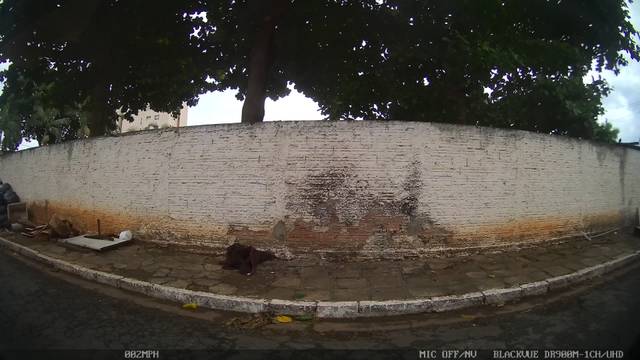
Region: Brazil
Coordinates: -16.665, -49.256